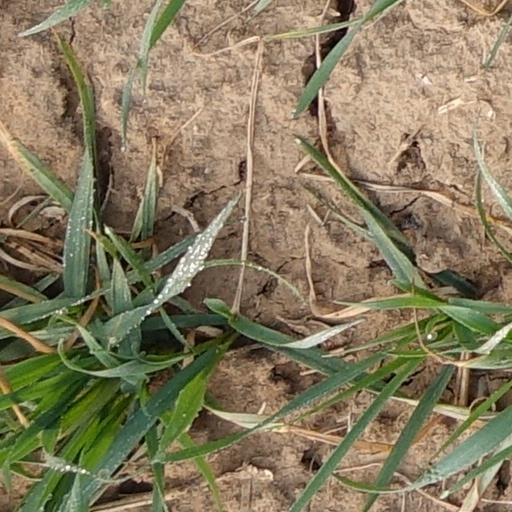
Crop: wheat